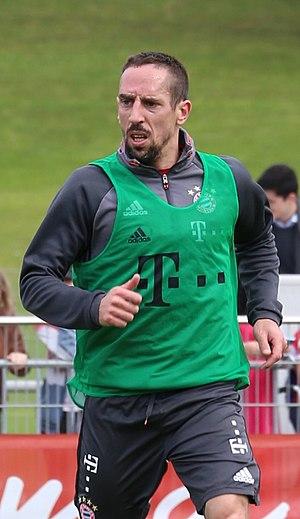
Franck Ribéry, né le 7 avril 1983 à Boulogne-sur-Mer, est un footballeur international français qui évolue au poste de milieu offensif à l'ACF Fiorentina.